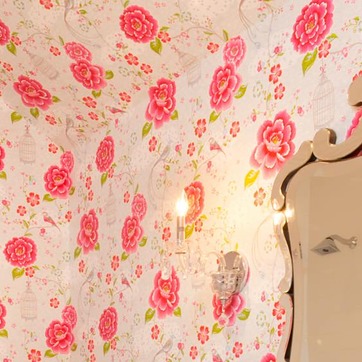
Material: wallpaper